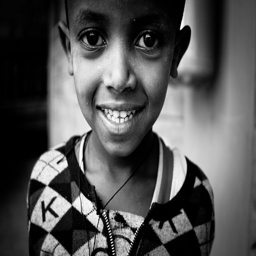
this is a little boy who was here at clinic last friday .